Somosaguas fossil site

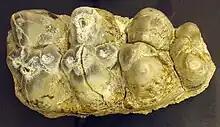
"Gomphotherium" molar found at the Somosaguas site

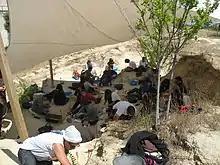
Excavation of the site during the 2014 campaign

Isotopic analysis of the fossil remains has shown that a cooling of the climate and an increase in aridity were taking place at that time. Calculations indicate a temperature drop of , coinciding with the drop in temperatures recorded during the Miocene as a consequence of the re-establishment of the polar ice cap in Antarctica 14 million years ago. Also the presence of dioctahedral smectite in the sediments indicates the presence of a very long dry season. By studying the Ba/Ca ratio in tooth enamel samples of different taxa, it has been concluded that the equids of the genus "Anchitherium" ingested a higher proportion of herbaceous plants than the mastodons of the genus "Gomphotherium" and that the feeding habits of the suid "Conohyus simorrensis" were more omnivorous. Among the fossil remains found, the abundance of the different taxa has been calculated from the bone remains identified between 1998 and 2006, with 47.47% of macrofaunal remains and 52.53% of microfaunal remains in the site. Within the macrofauna, ruminants are represented with 14.4%, the genus "Amchitherium" with 12.7%, "Gomphotherium angustidens" with 11.1%, carnivores with 3% as well as "Conohyus simorrensis" and finally "Prosantorhinus douvillei" represents 2.6% of the taxa present. The most abundant taxon is the microvertebrate "Megacricetodon collongensis" (24%). As for other microvertebrates, there are "Democricetodon larteti" (11.2%), "Democricetodon" (0.1%), "Cricetodon soriae" (0.3%), "Armantomys tricristatus" (5%), "Microdyromys koenigswaldi" and "M. monspeliensis" (4.2%), "Heteroxerus grivensis" (4.8%), "Prolagus oeningensis" (0.1%), "Lagopsis penai" (1.5%), "Galerix exilis" (1.5%), "Miosorex grivensis" (0.6%) and non-mammals (0.7%).